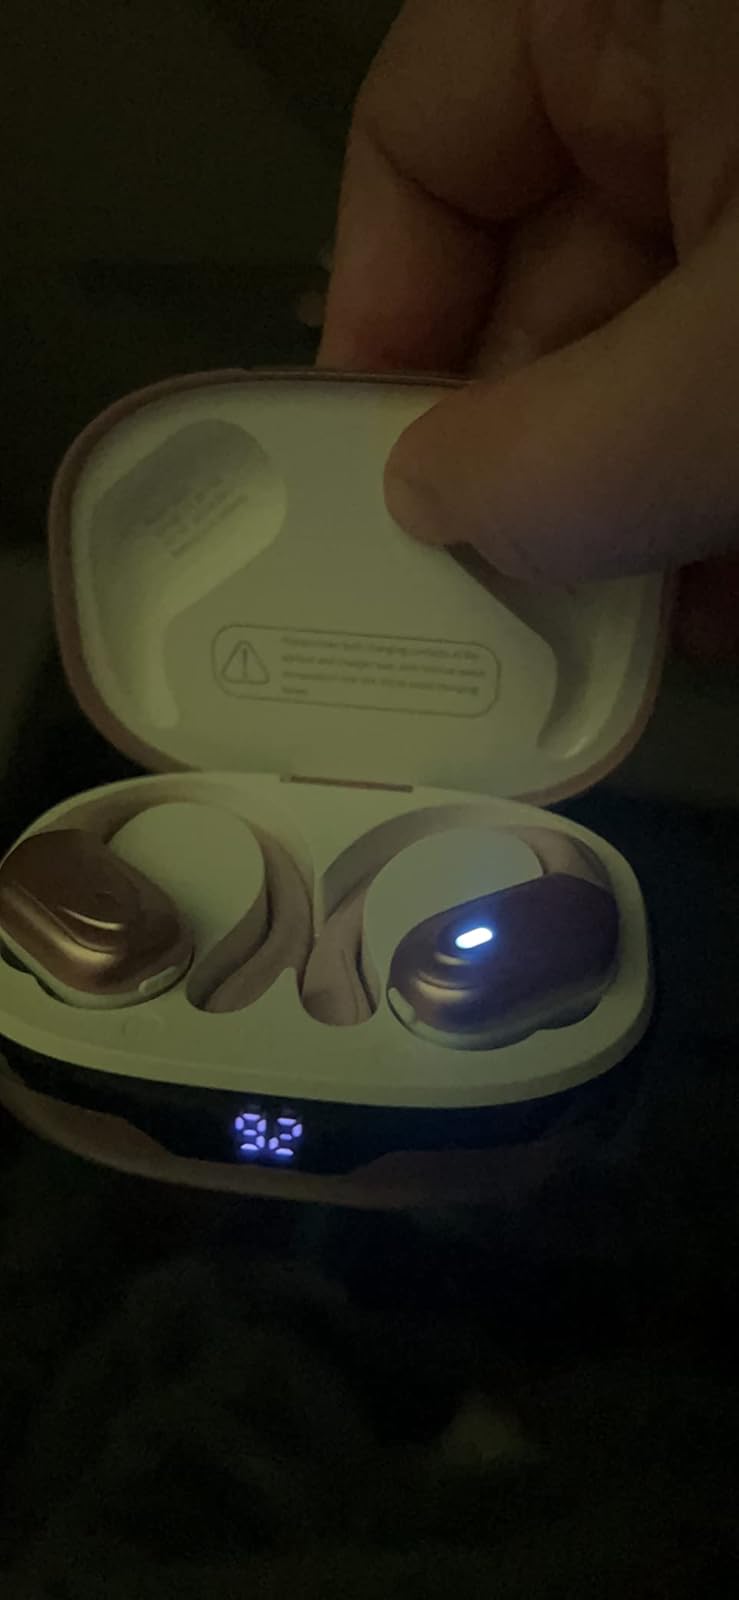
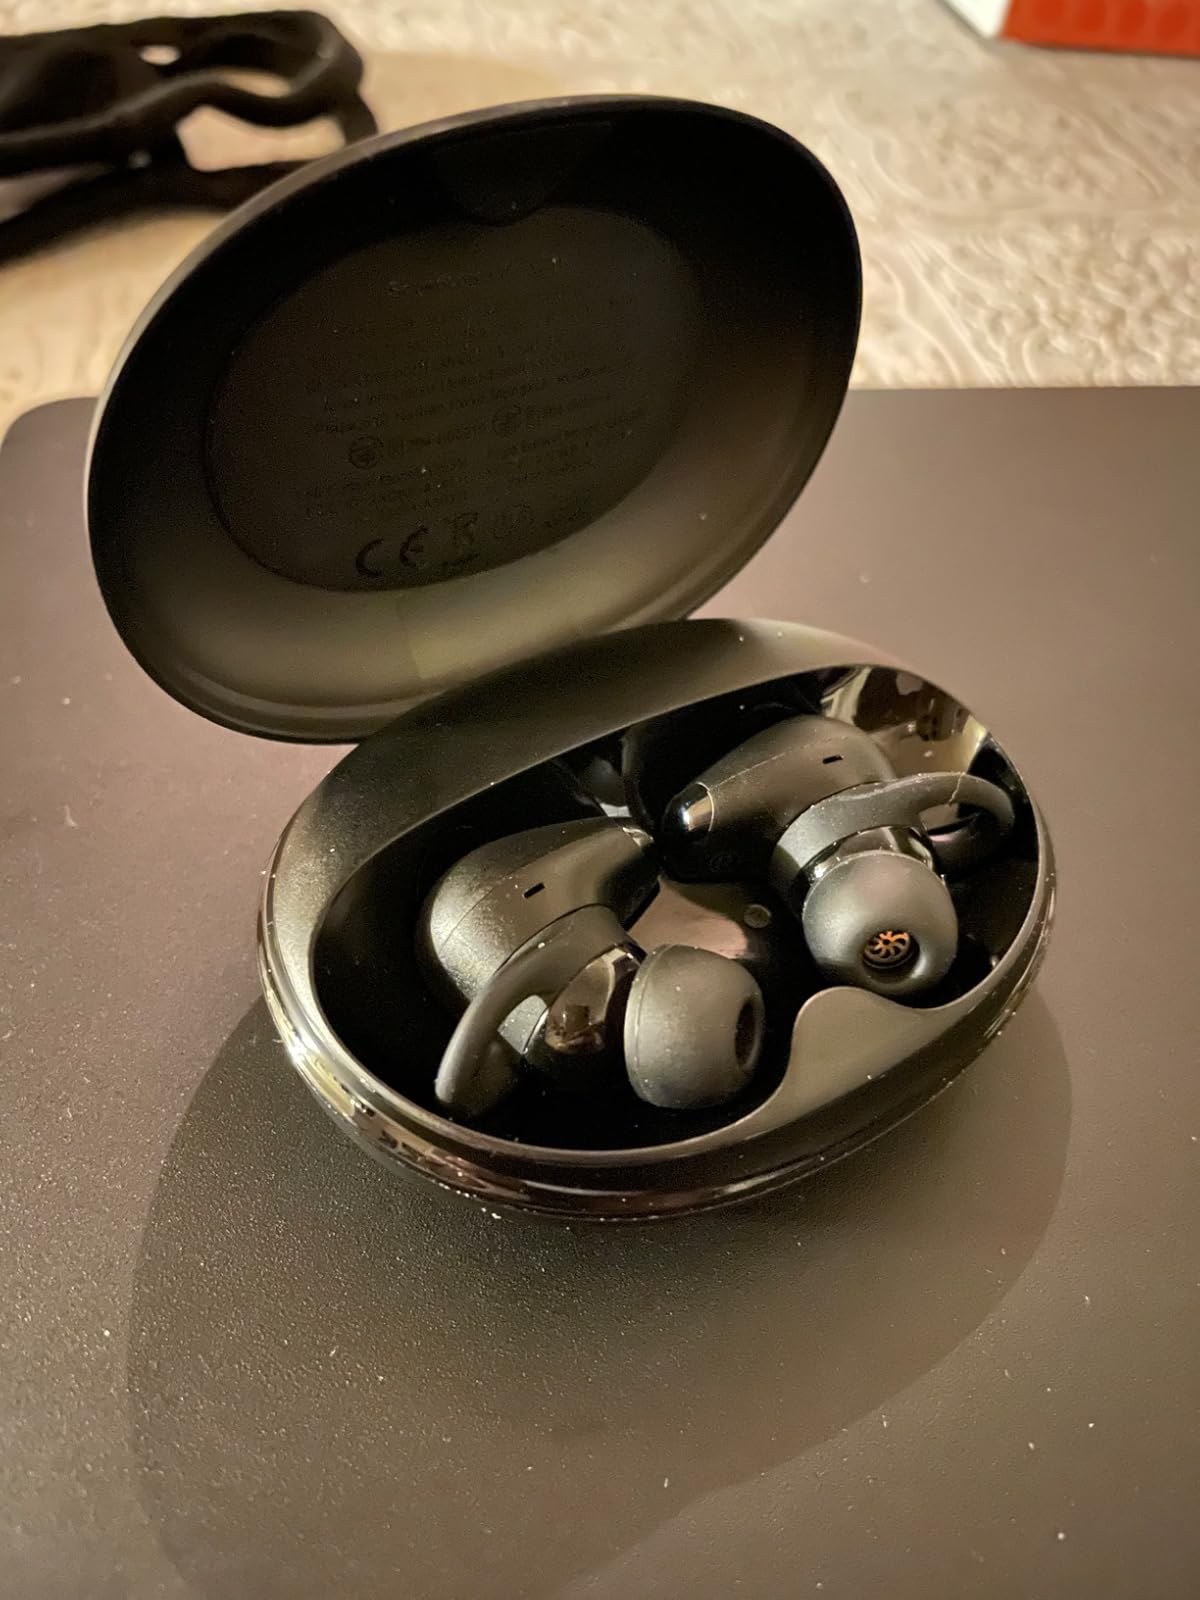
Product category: earbuds
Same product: no